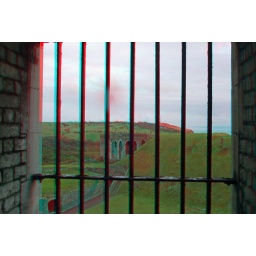
Dover Castle in Anaglyph 3D stereo red cyan glasses to view